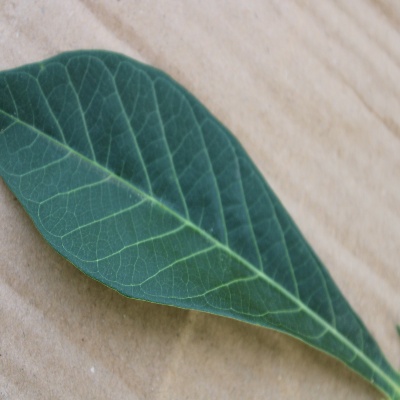
Crop: Cassava
Condition: healthy